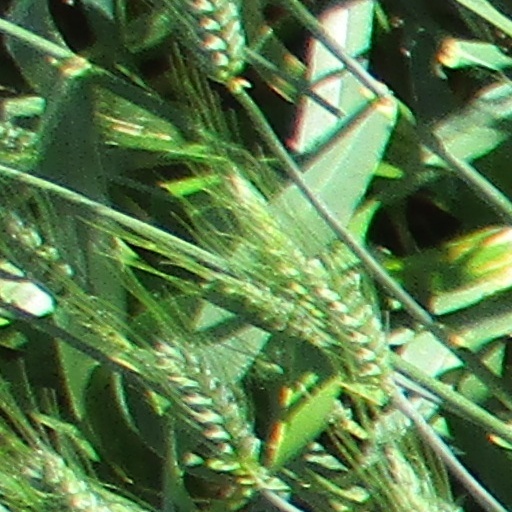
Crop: wheat